Netherlands national cerebral palsy football team

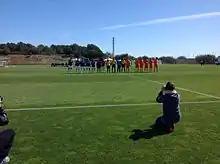

In 2016, the Netherlands was ranked fourth in the world by the IFCPF. They maintained this ranking in November 2014 and August 2013. Prior to this, in September 2012 and July 2011, the team was ranked number fifth in the world.